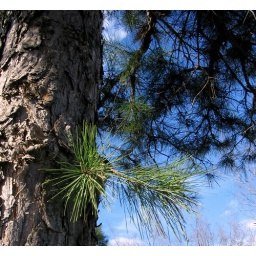
pine tree in tuttle oklahoma.